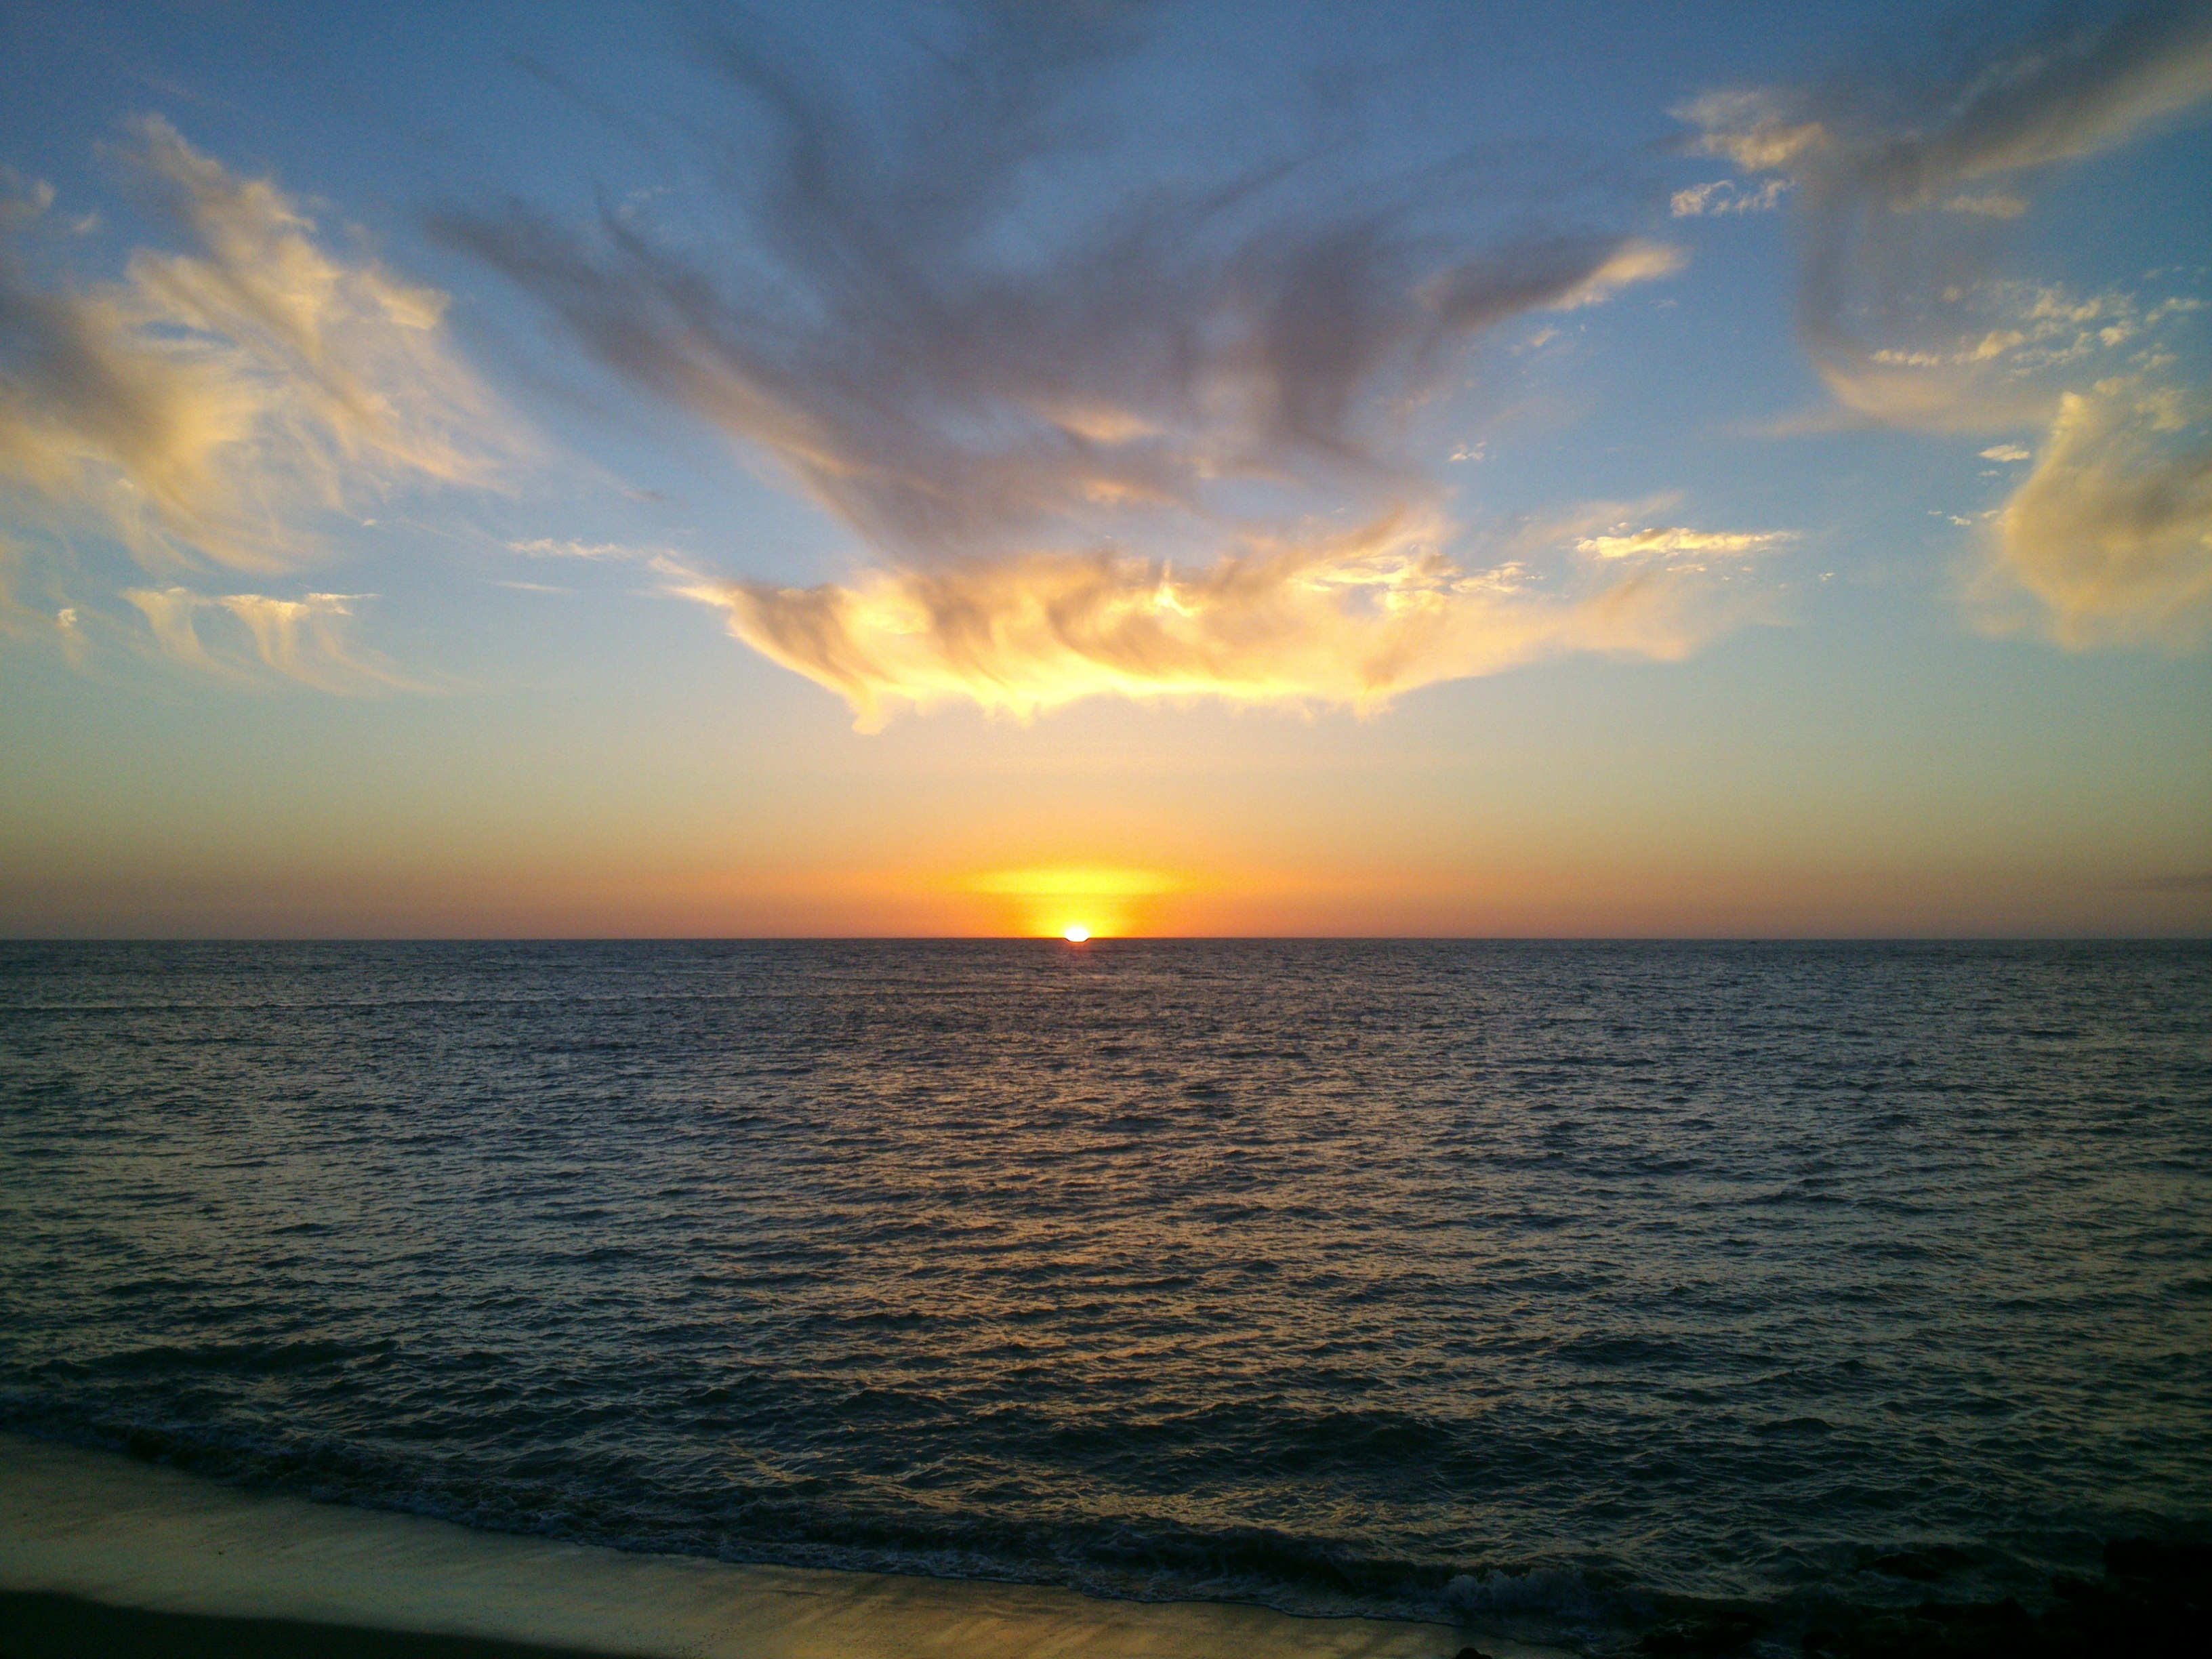
beach, sea, coast, ocean, horizon, cloud, sky, sun, sunrise, sunset, sunlight, morning, shore, wave, dawn, dusk, evening, afterglow, beach sunset, wind wave